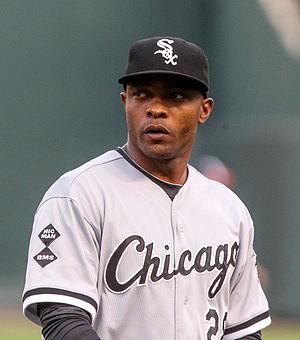
Larry Dewayne Wise est un voltigeur des Ligues majeures de baseball. Il est présentement agent libre.